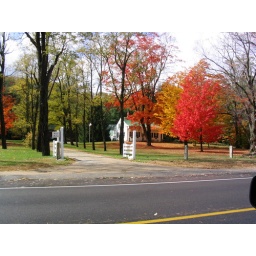
In Conway along a popular road there are many colorful scenes like this in the fall.